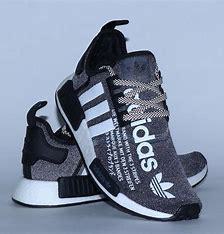
Brand: Adidas
Model: NMD_V3